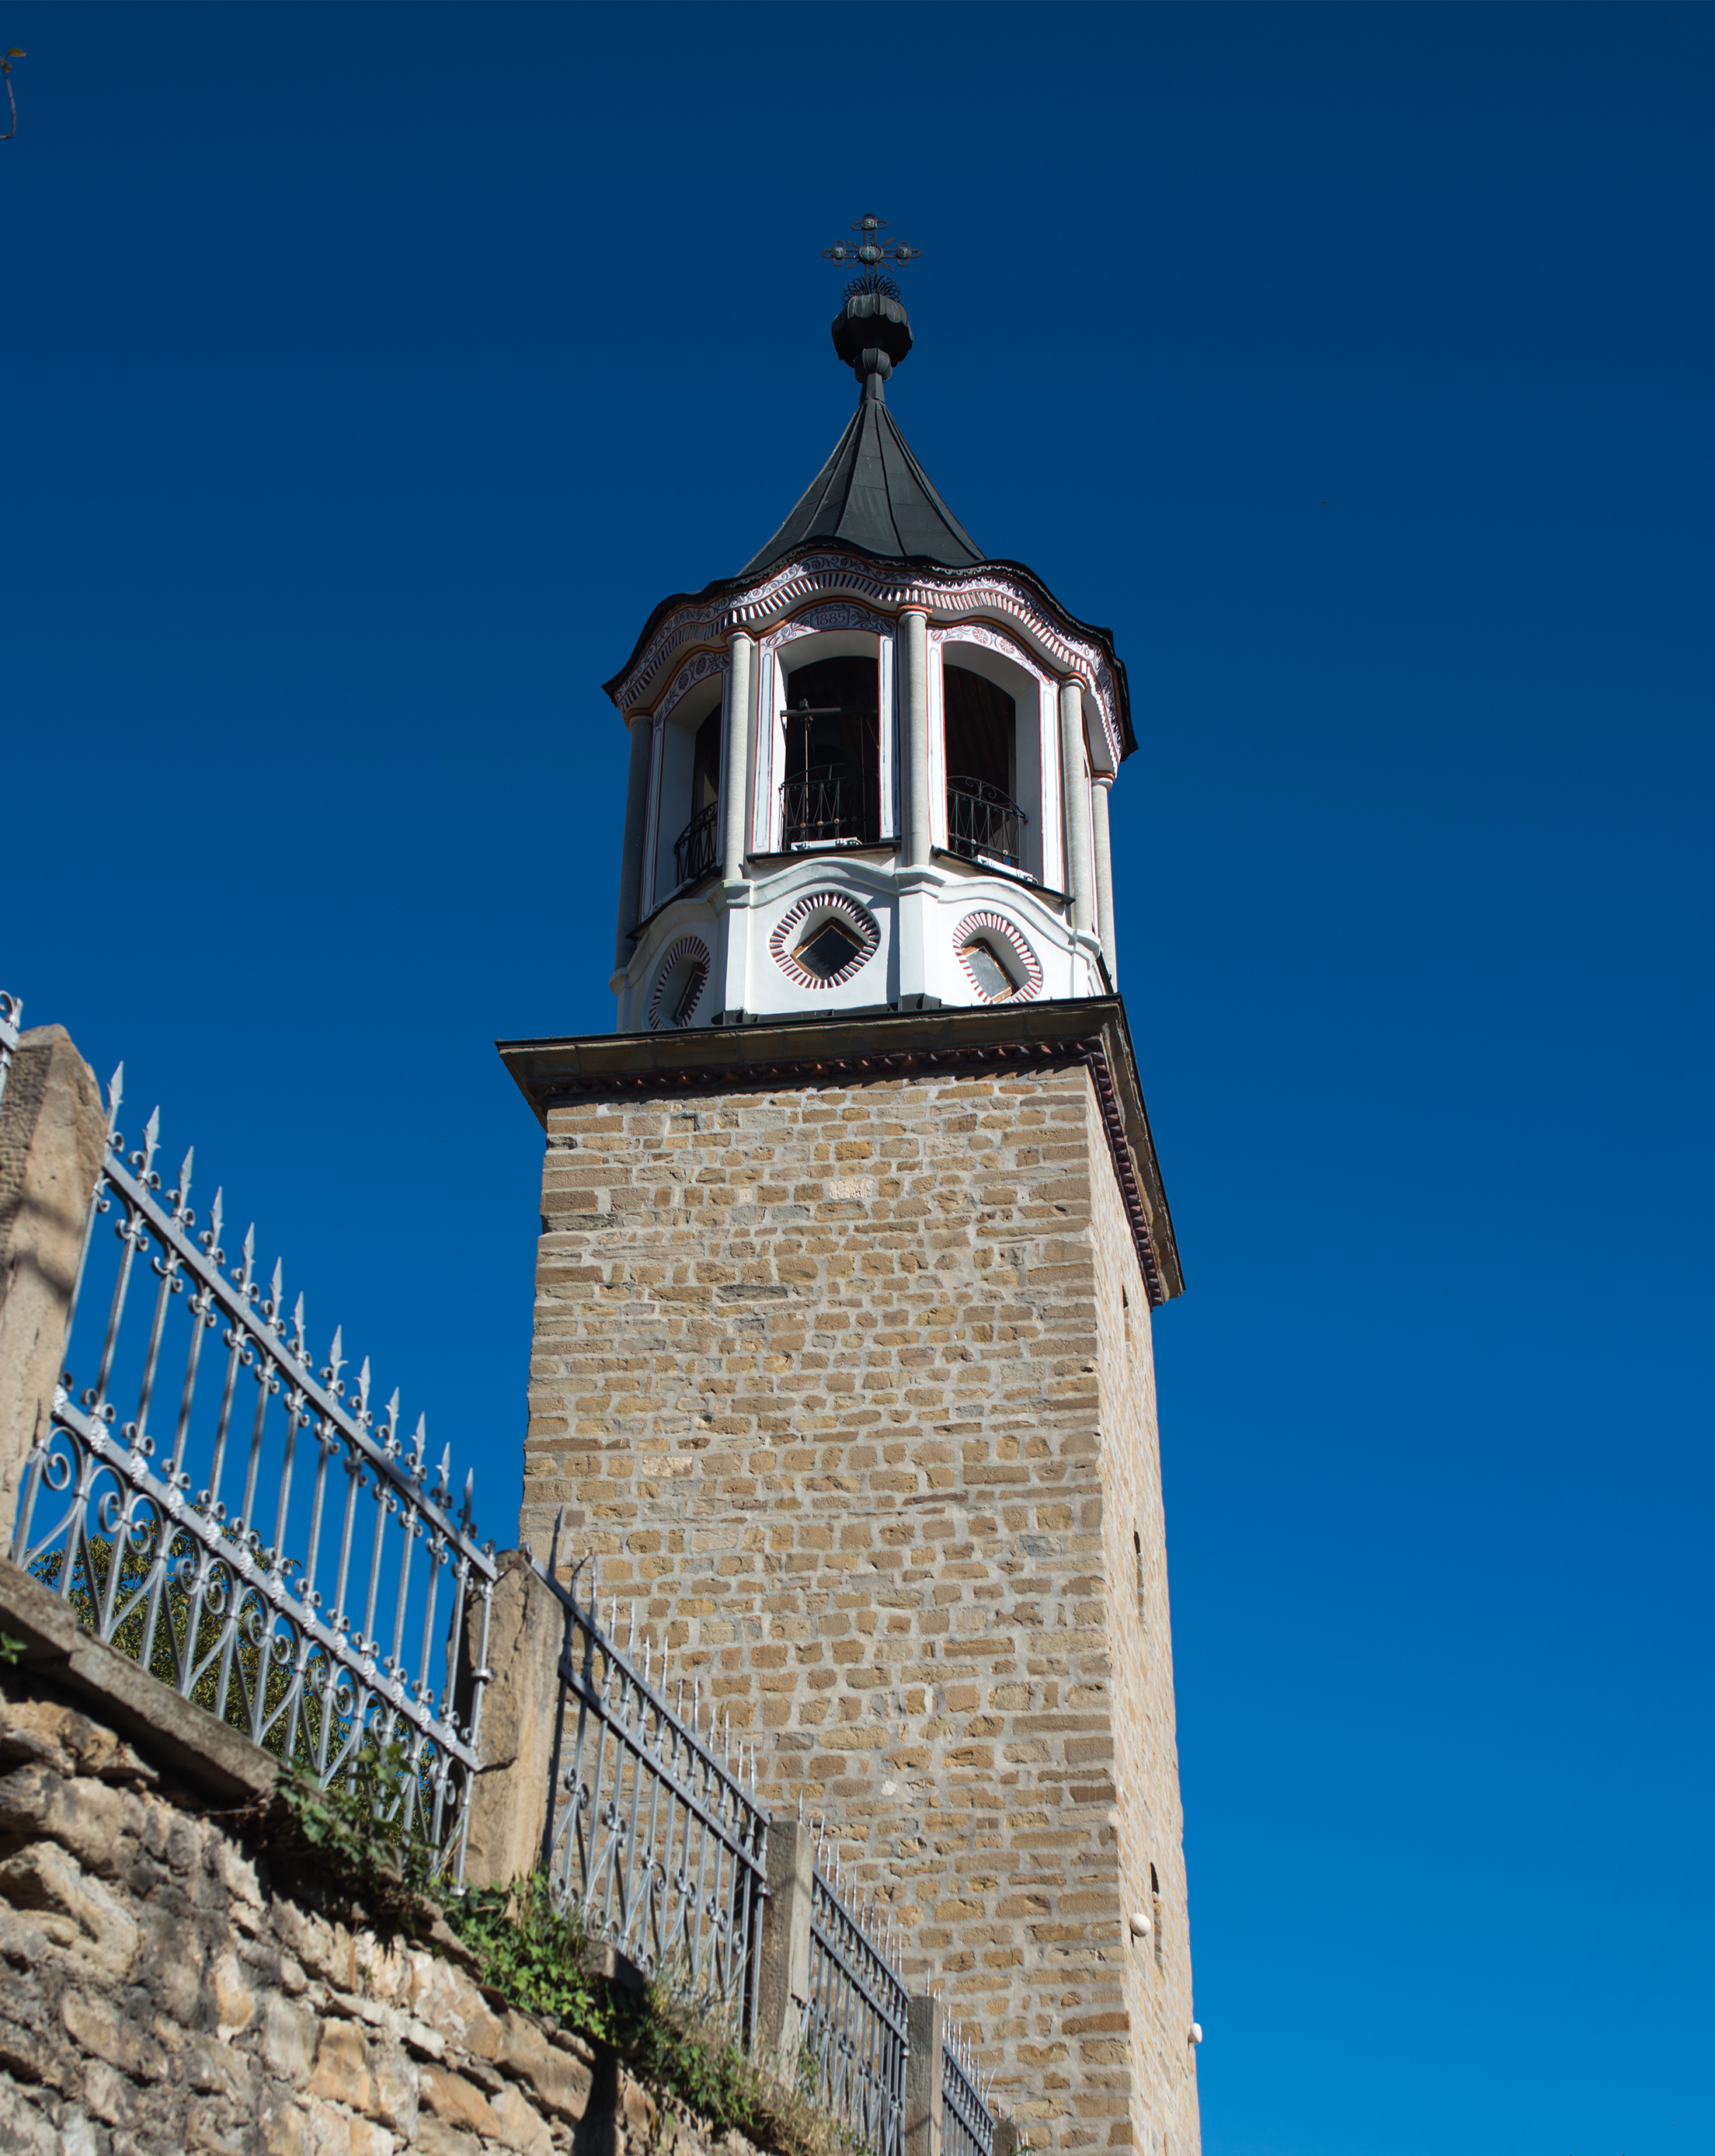
tower, landmark, blue, church, chapel, place of worship, clock tower, bell tower, spire, steeple